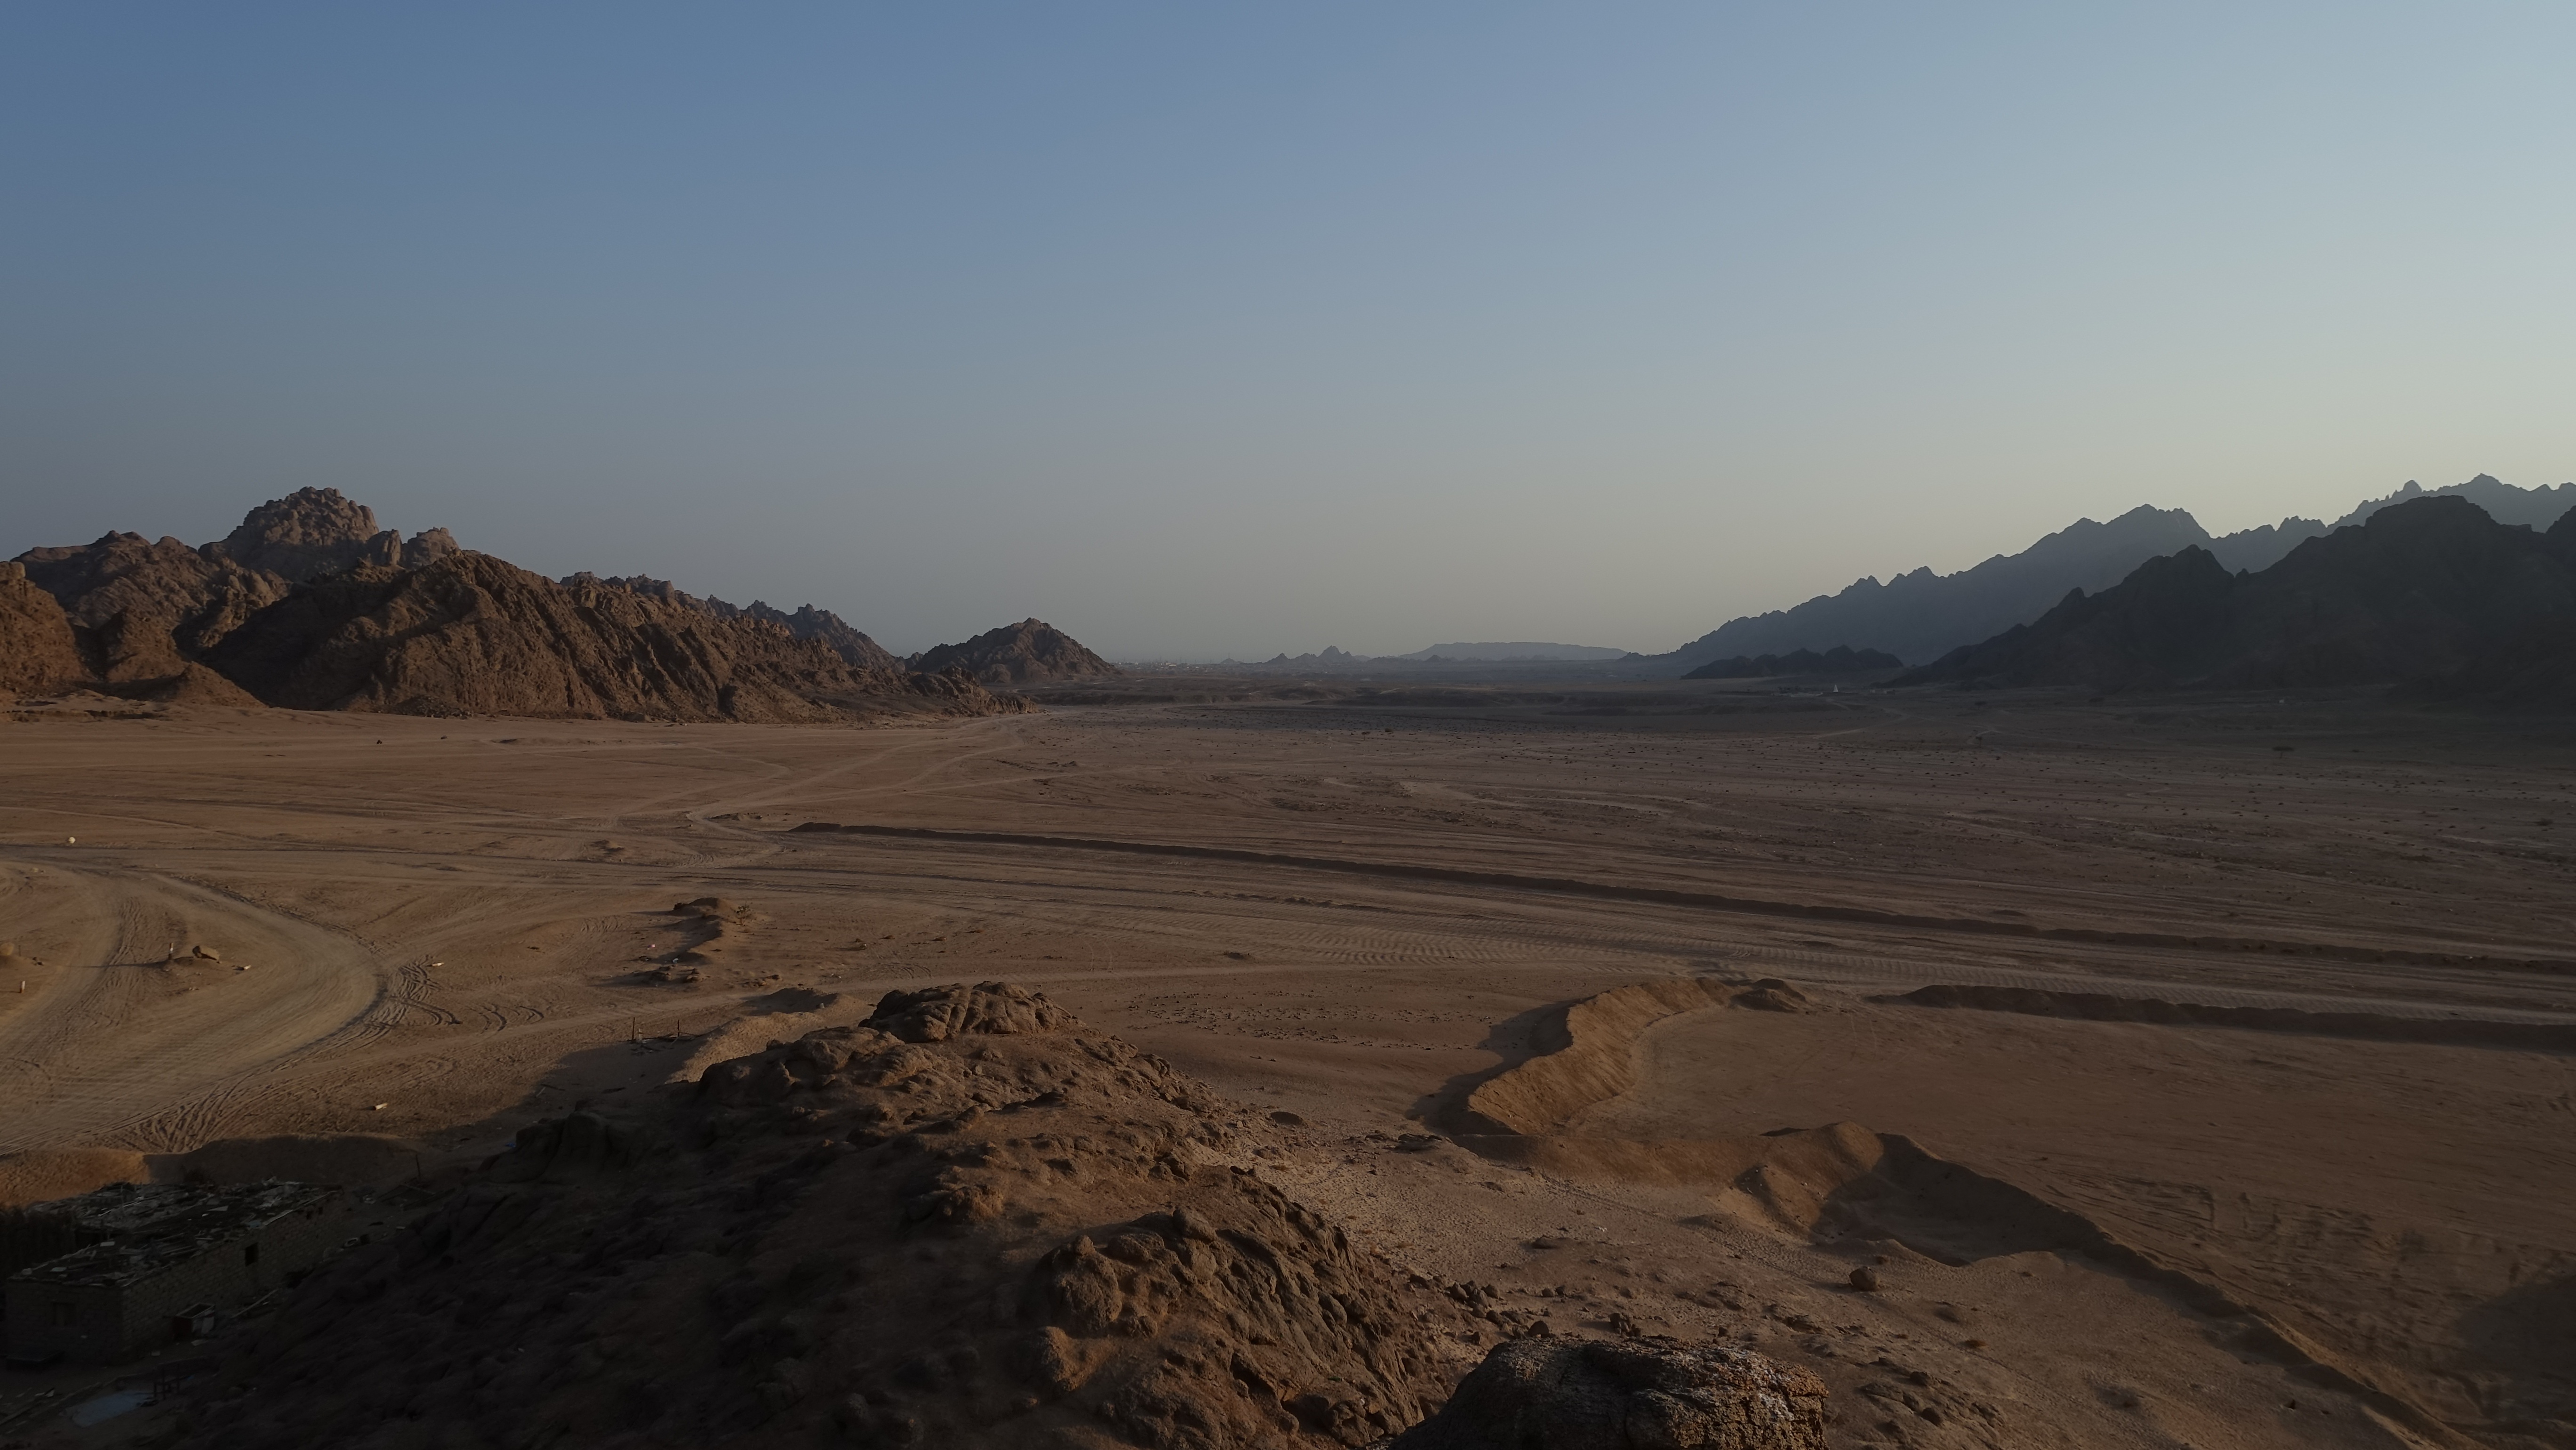
landscape, sand, wilderness, mountain, hill, desert, valley, summer, soil, plain, geology, mountains, badlands, plateau, sahara, wadi, steppe, landform, erg, natural environment, geographical feature, aeolian landform, mountainous landforms